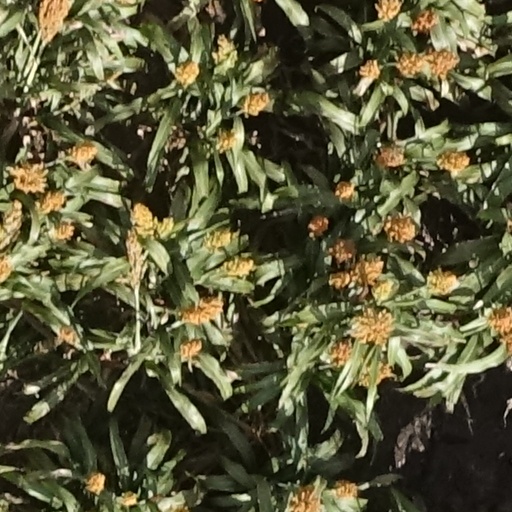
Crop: sorghum